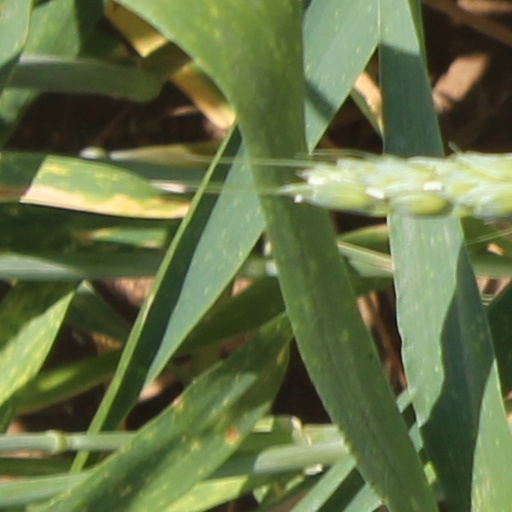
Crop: wheat